Charles Nelson Pray

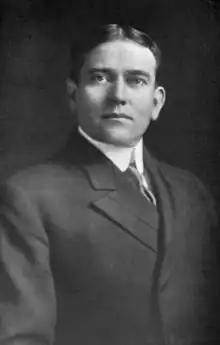

Charles Nelson Pray (April 6, 1868 – September 12, 1963) was a United States representative from Montana and a United States district judge of the United States District Court for the District of Montana.